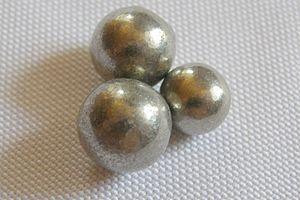
La métallurgie extractive du nickel est l’ensemble des opérations permettant la fabrication de nickel métallique à partir du minerai. Elle concerne aussi le recyclage des déchets métallurgiques recyclés contenant du nickel.
Le procédé Mond est un procédé chimique d'extraction et de purification du nickel mis au point par Ludwig Mond et al. en 1890 et mis en œuvre à l'échelle industrielle dès avant la fin du XIXᵉ siècle. Ce procédé repose sur la réduction d'oxydes de nickel afin d'obtenir ce dernier sous forme métallique pure en utilisant la facilité avec laquelle le monoxyde de carbone forme réversiblement un complexe de tétracarbonyle de nickel Ni(CO)₄ : aucun autre élément chimique n'est susceptible de former un tel carbonyle de métal dans les conditions opératoires douces de ce procédé.
Le ferronickel est un ferroalliage, c'est-à-dire une matière métallique de pureté variable mais à teneur en fer majoritaire, contenant 20 à 40 % en poids de nickel. Les ferronickels de qualité inférieure, contenant typiquement moins de 15 % de nickel, sont appelés fonte brute de nickel ou nickel pig iron.